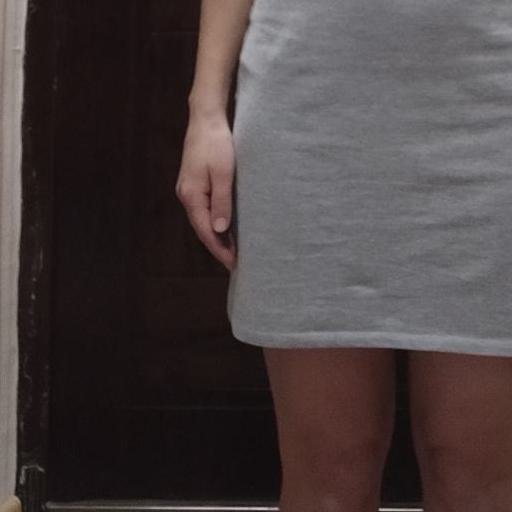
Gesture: no_gesture